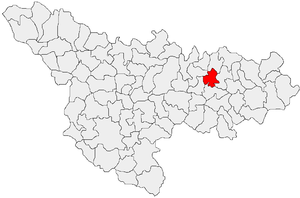
Balinț est une commune du județ de Timiș, Roumanie qui compte 1 596 habitants.